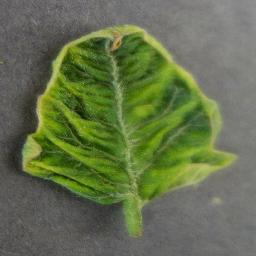
Label: Tomato___Tomato_Yellow_Leaf_Curl_Virus